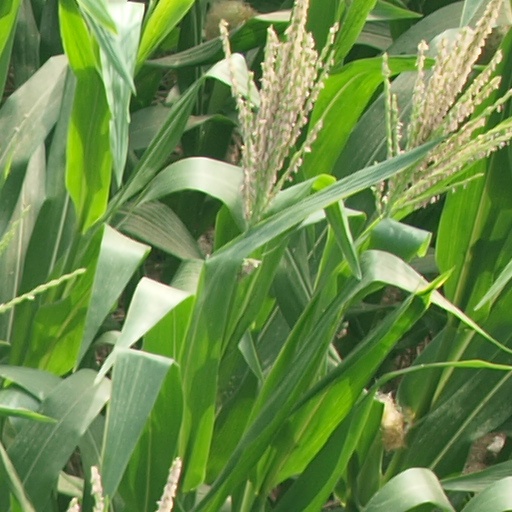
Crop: maize; corn